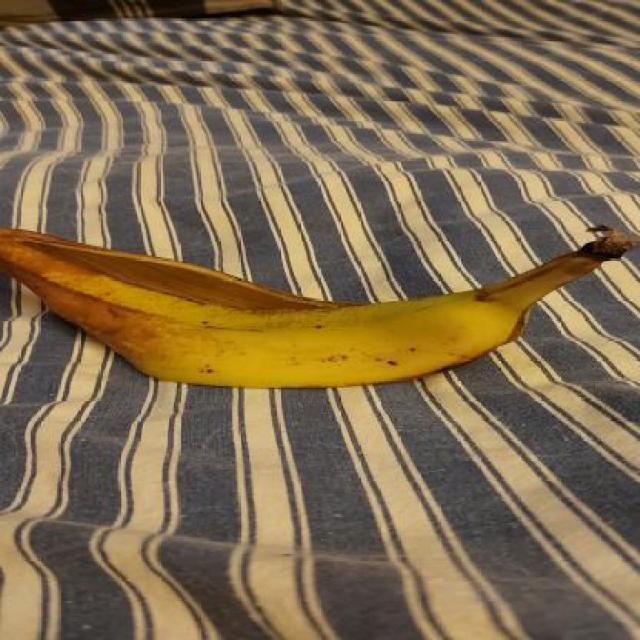
Label: bananas